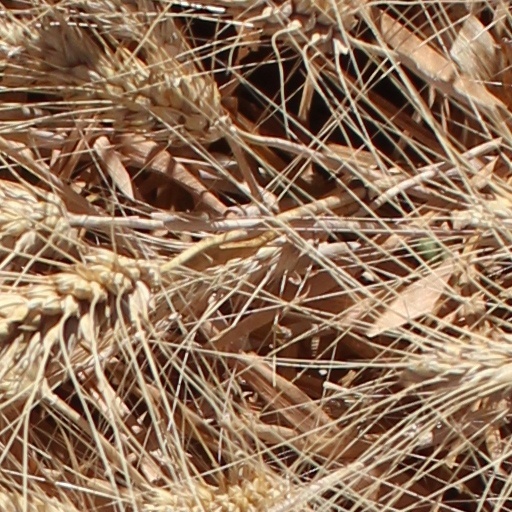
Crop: wheat